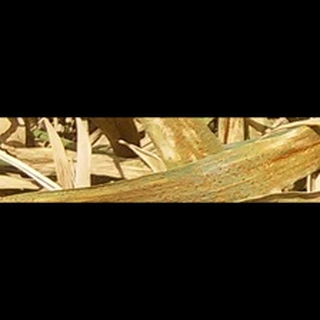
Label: wheat_brown_rust